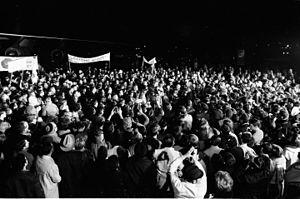
Apollo 8 est le premier vaisseau spatial avec équipage à quitter l'orbite terrestre basse et le premier à atteindre la Lune, à s'y mettre en orbite et à en revenir. Les trois astronautes constituant l'équipage — Frank Borman, James Lovell et William Anders — sont les premiers à se rendre à proximité de la Lune, à assister à un lever de Terre, à le photographier et à échapper à la gravité d'un corps céleste.
Frank Borman, né le 14 mars 1928 à Gary dans l'Indiana, est un militaire, pilote d'essai, astronaute et homme d'affaires américain.